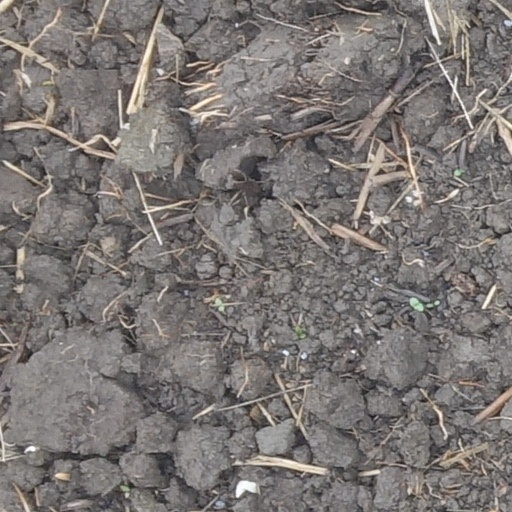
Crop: wheat